Heat dome

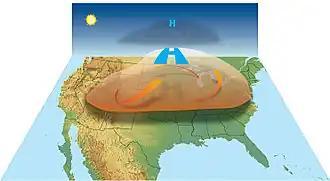
US National Weather Service diagram of a heat dome over the United States

A heat dome is a weather phenomenon consisting of extreme heat that is caused when the atmosphere traps hot air as if bounded by a lid or cap. Heat domes happen when strong high pressure atmospheric conditions remain stationary for an unusual amount of time, preventing convection and precipitation and keeping hot air "trapped" within a region. This can be caused by multiple factors, including sea surface temperature anomalies and the influence of a La Niña. The upper air weather patterns are slow to move, referred to by meteorologists as an Omega block.